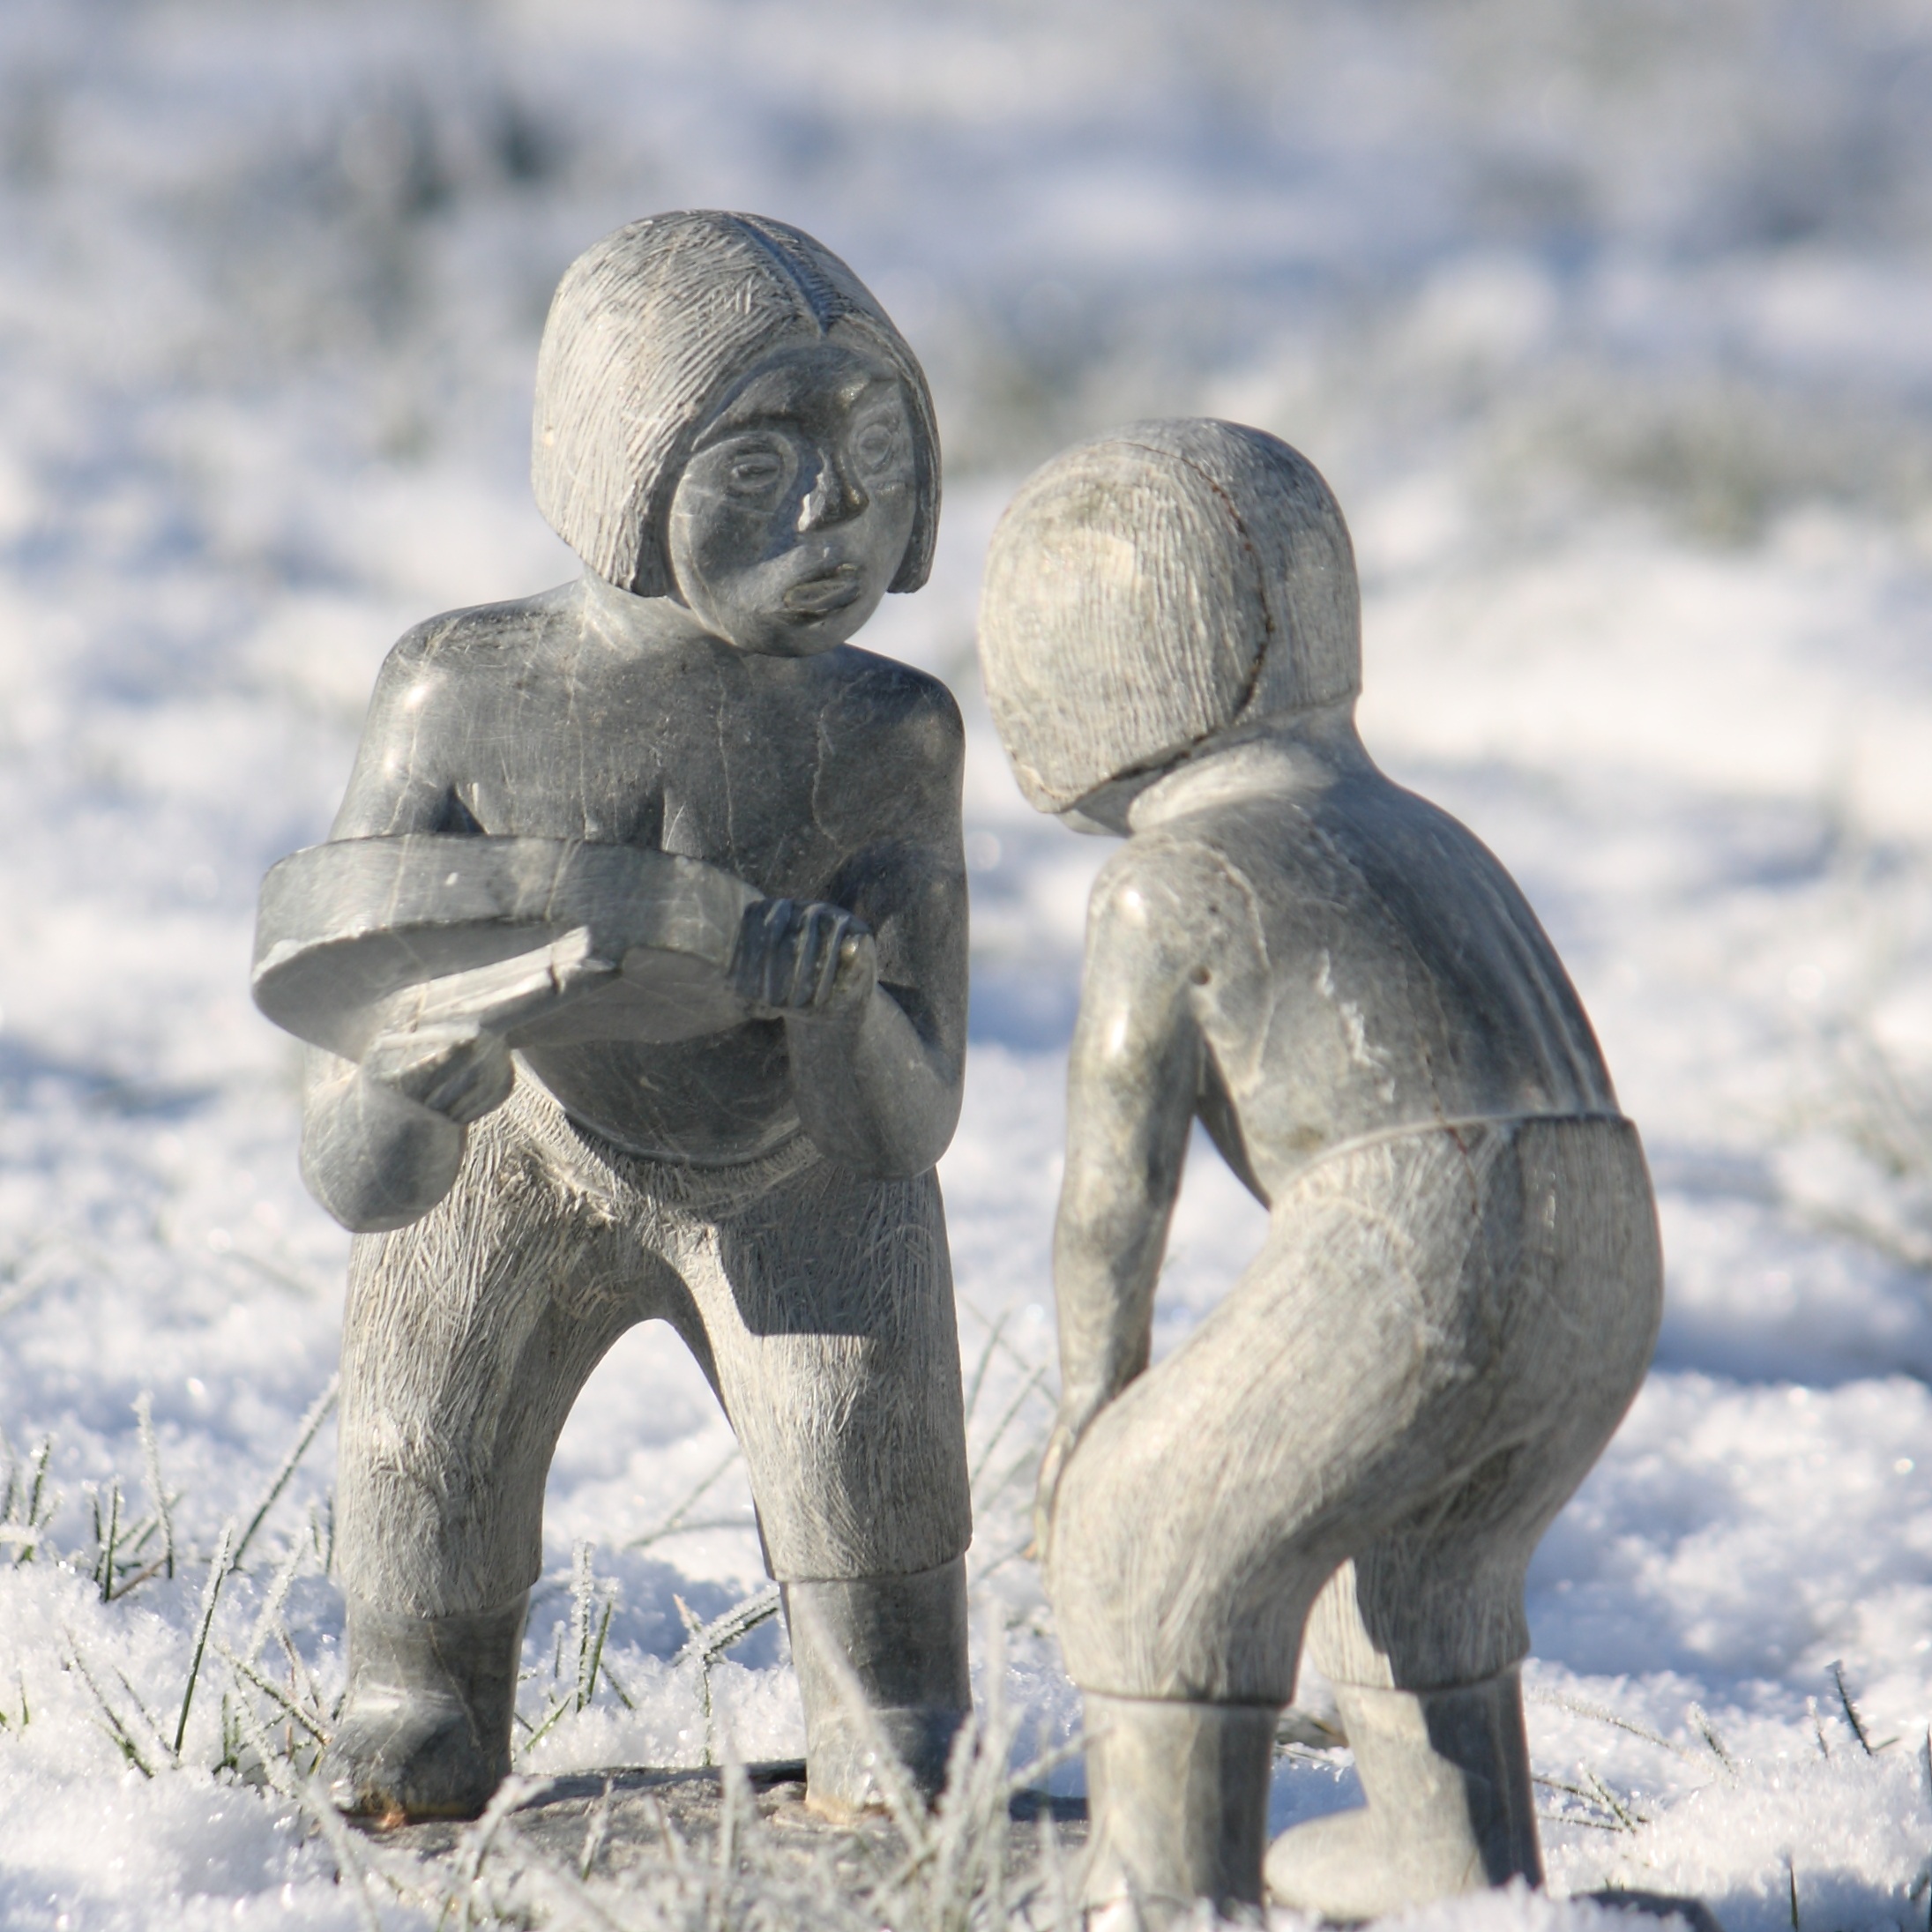
sand, snow, winter, monument, statue, dance, sculpture, art, figure, greenland, match, culture, stone carving, soapstone, eskimos, drum dance